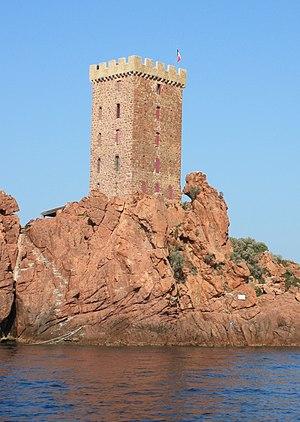
L’île d'Or — /ildɔʁ/ — appartient à la partie est de la commune française de Saint-Raphaël, dans le département du Var. Partie intégrante du paysage, cette île fait face à la plage du Débarquement du Dramont.